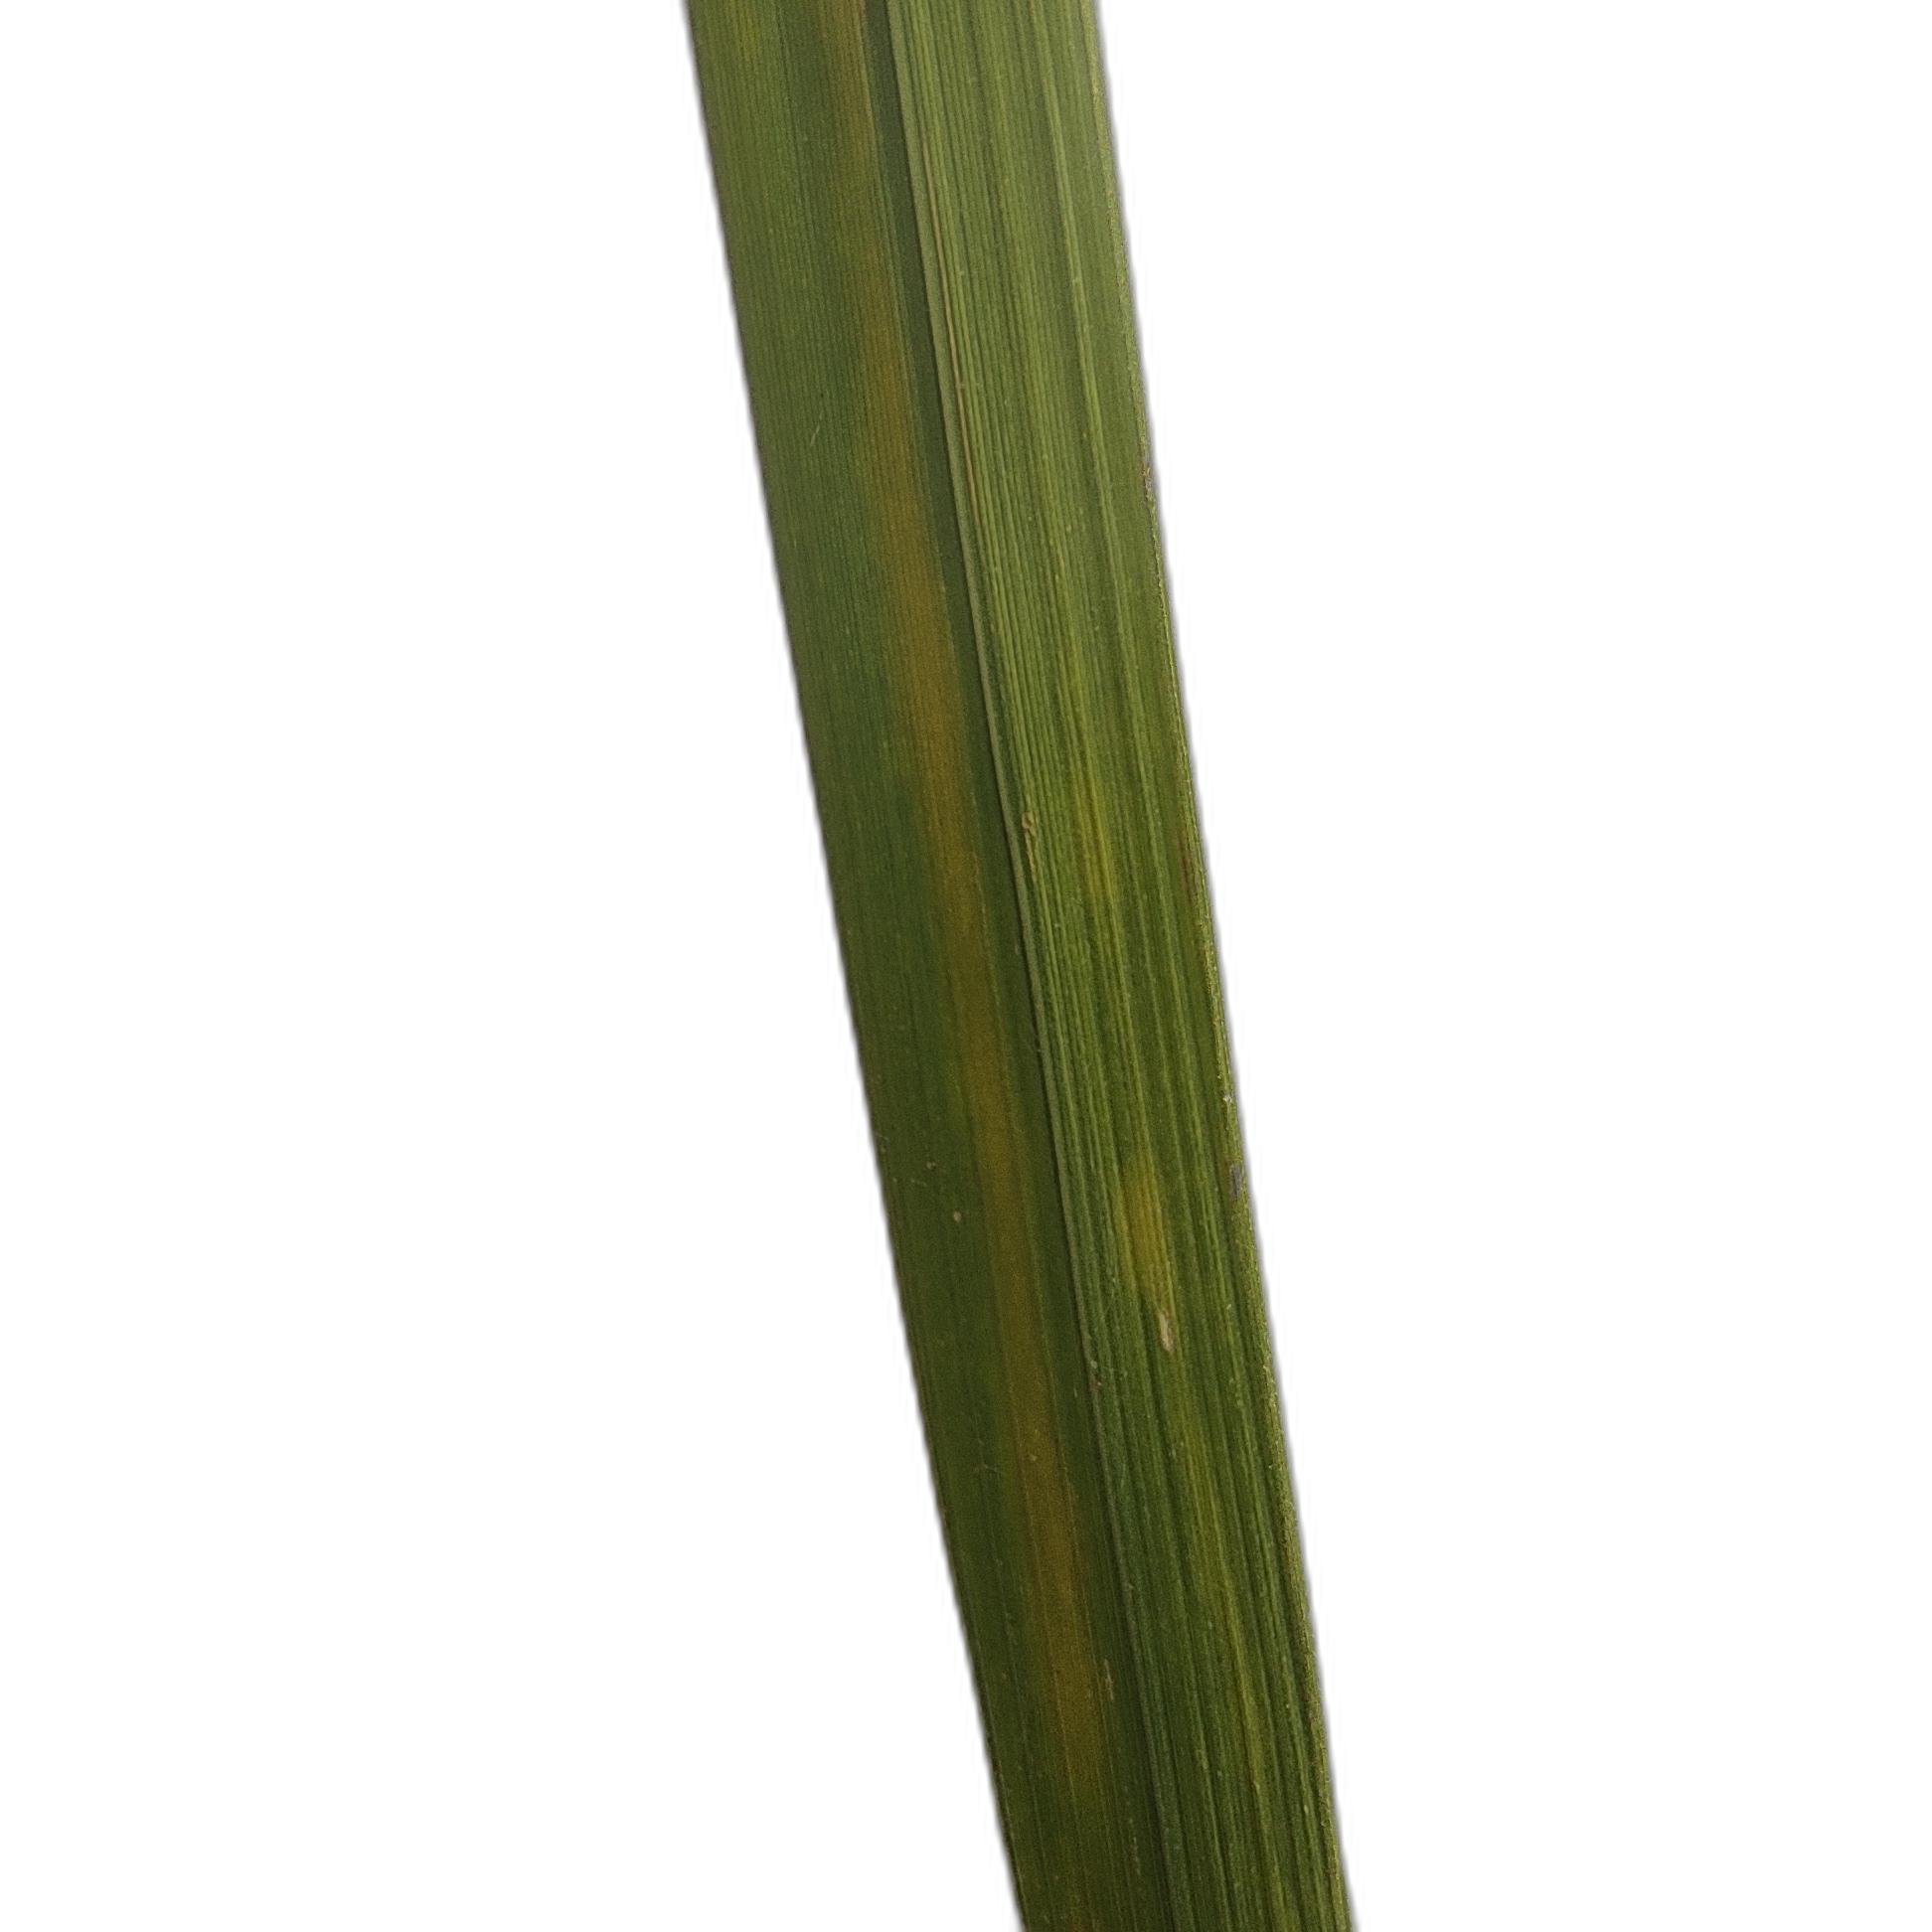
Label: Rice Tungro